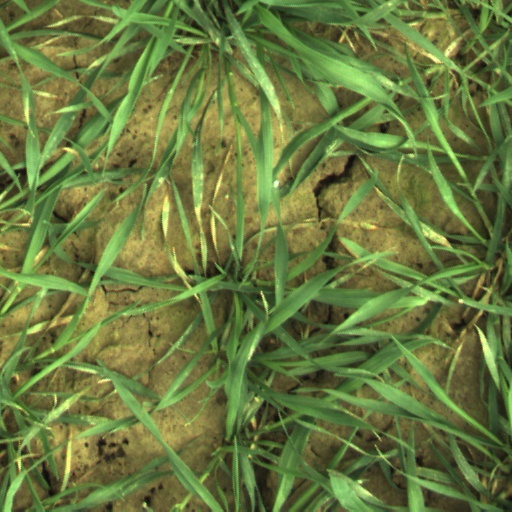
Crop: wheat